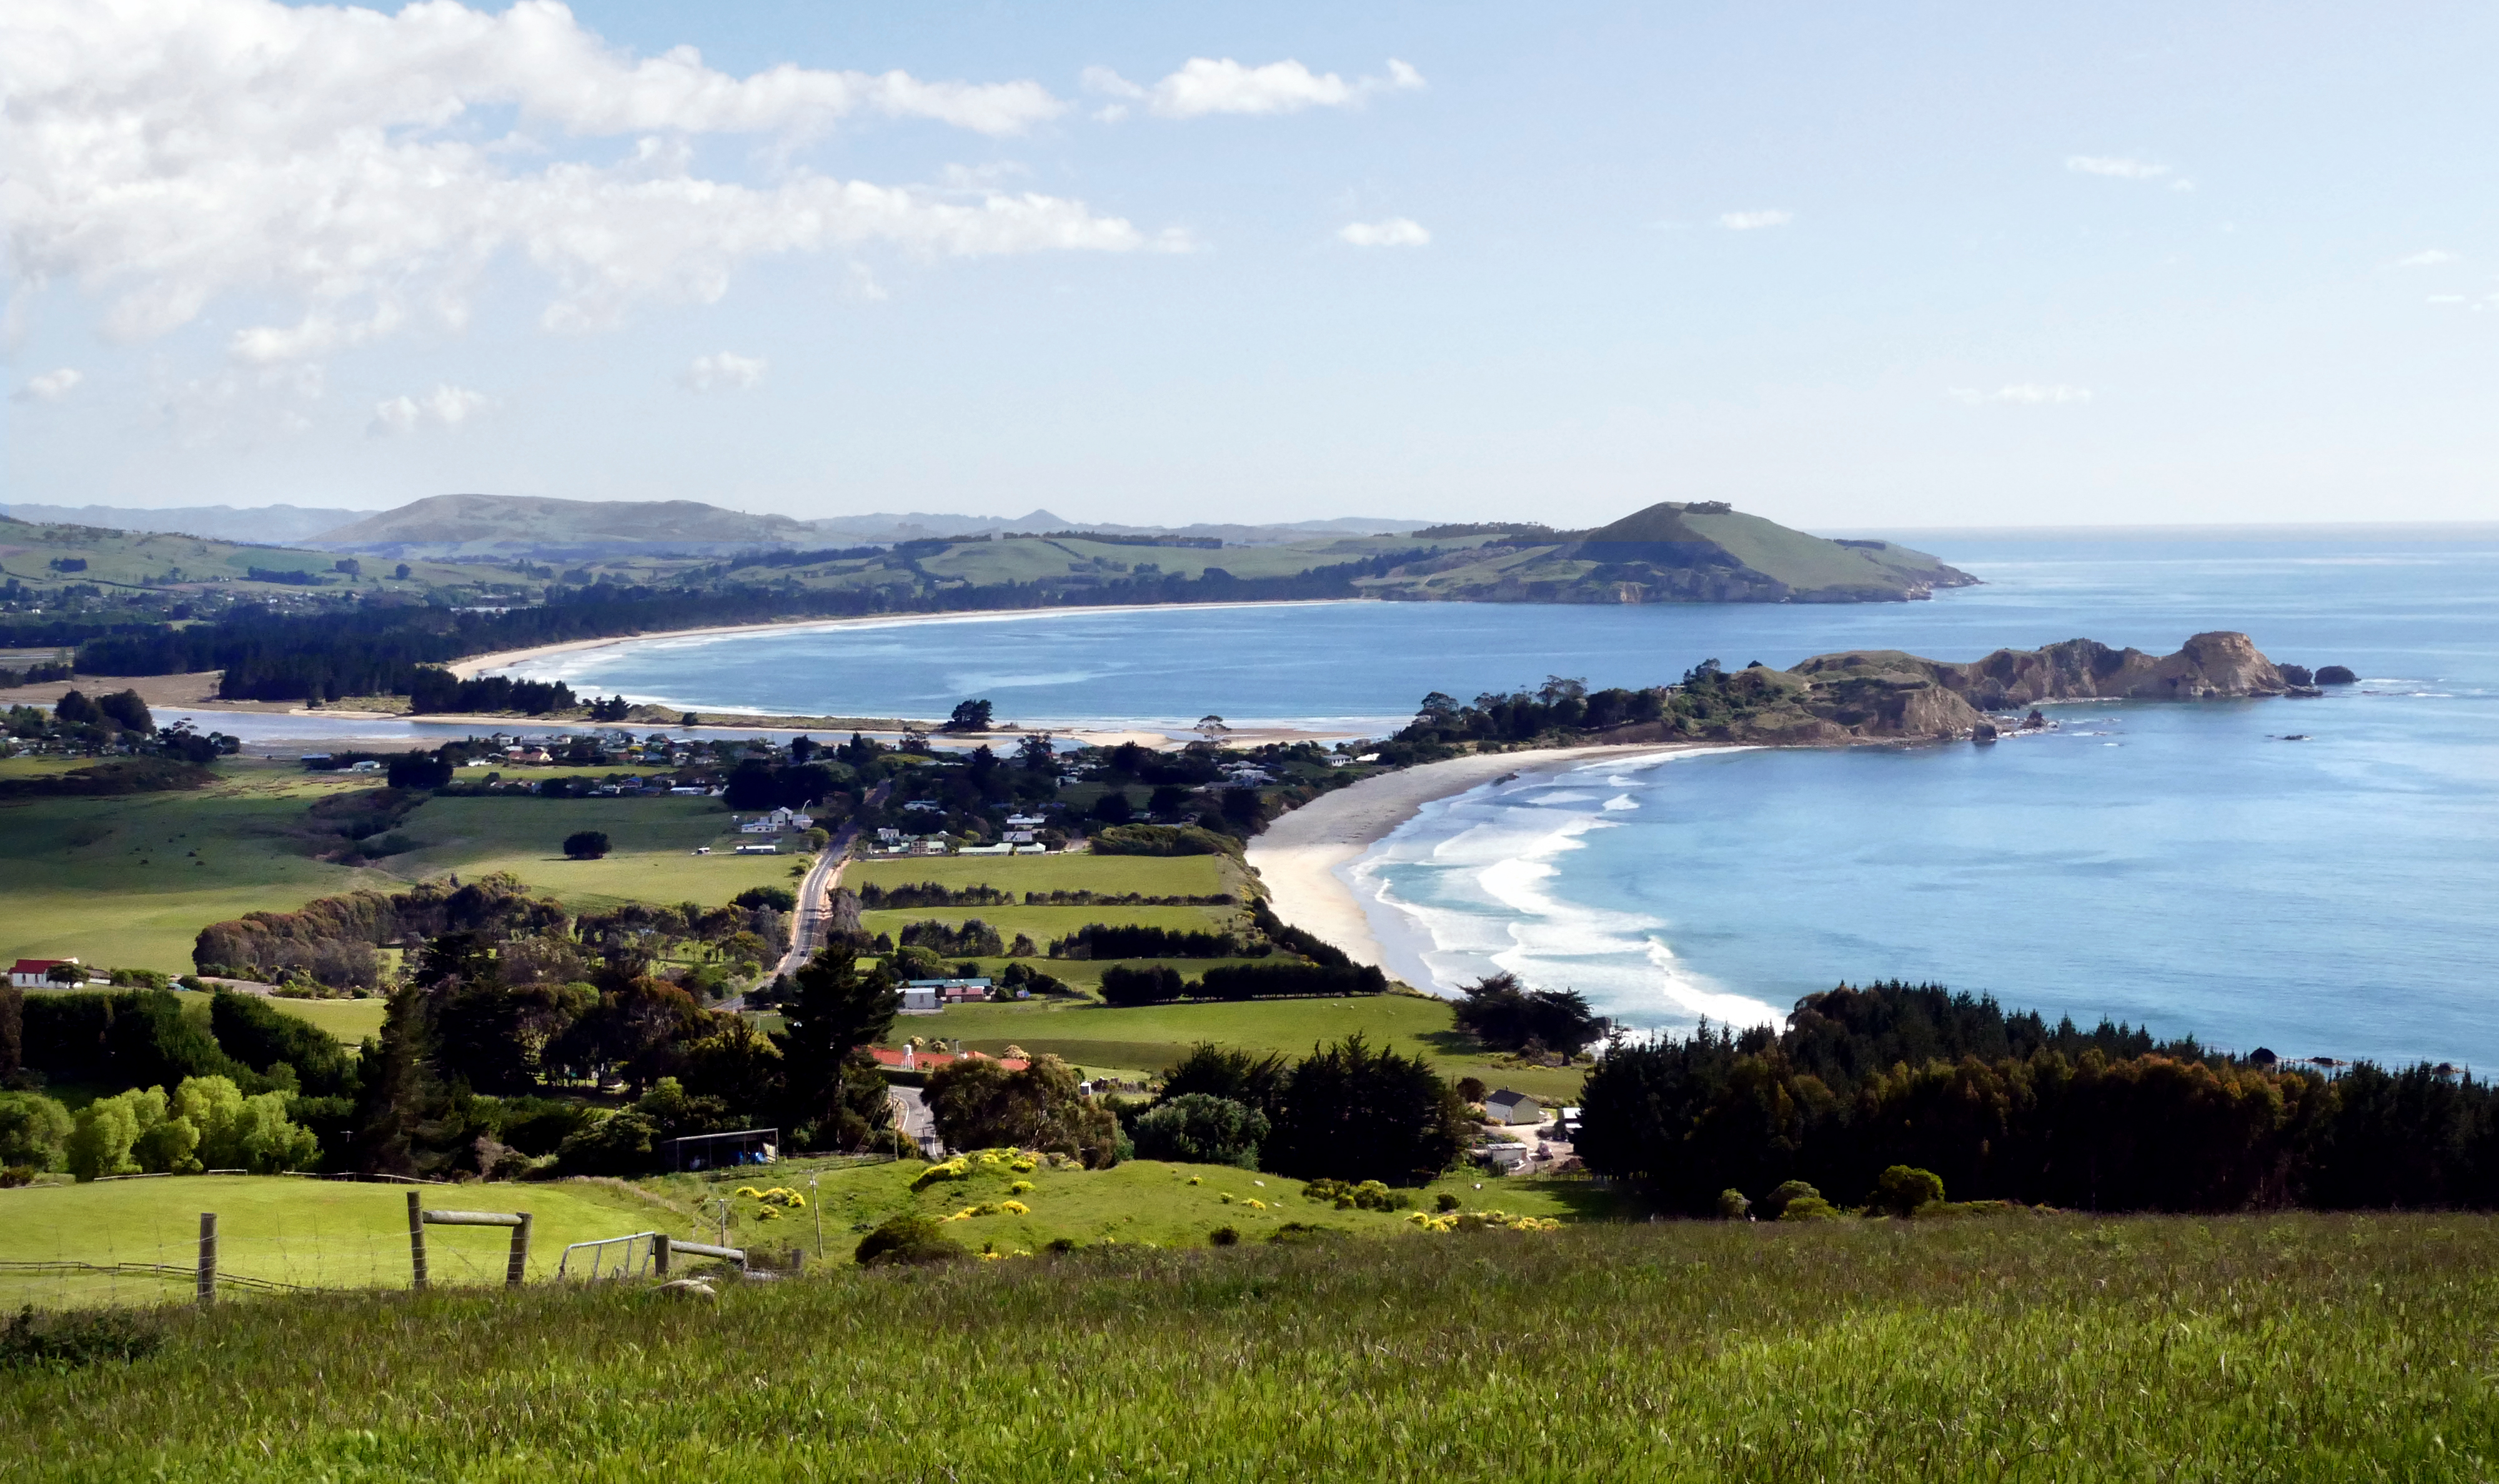
beach, landscape, sea, coast, hill, shore, lake, panorama, cove, bay, reservoir, body of water, loch, cape, geographical feature